April 1968 lunar eclipse

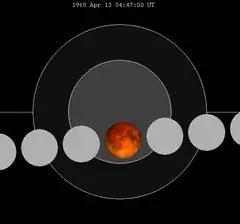
The Moon's hourly motion shown right to left

A total lunar eclipse occurred at the Moon’s descending node of orbit on Saturday, April 13, 1968, with an umbral magnitude of 1.1116. A lunar eclipse occurs when the Moon moves into the Earth's shadow, causing the Moon to be darkened. A total lunar eclipse occurs when the Moon's near side entirely passes into the Earth's umbral shadow. Unlike a solar eclipse, which can only be viewed from a relatively small area of the world, a lunar eclipse may be viewed from anywhere on the night side of Earth. A total lunar eclipse can last up to nearly two hours, while a total solar eclipse lasts only a few minutes at any given place, because the Moon's shadow is smaller. Occurring about 1.1 days before perigee (on April 14, 1968, at 7:50 UTC), the Moon's apparent diameter was larger.